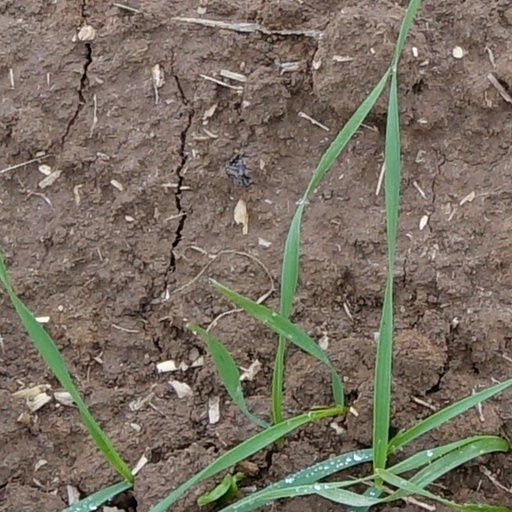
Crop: wheat